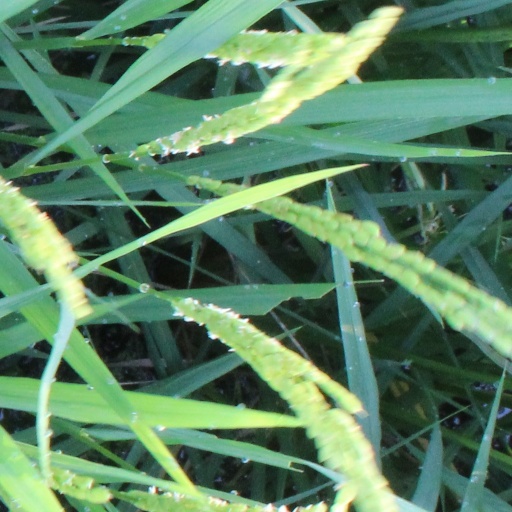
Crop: rice